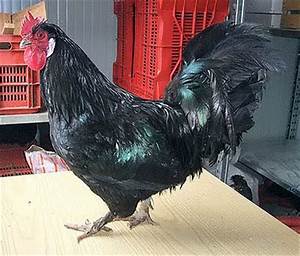
Label: gallina